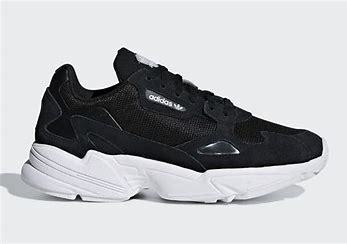
Brand: Adidas
Model: Falcon